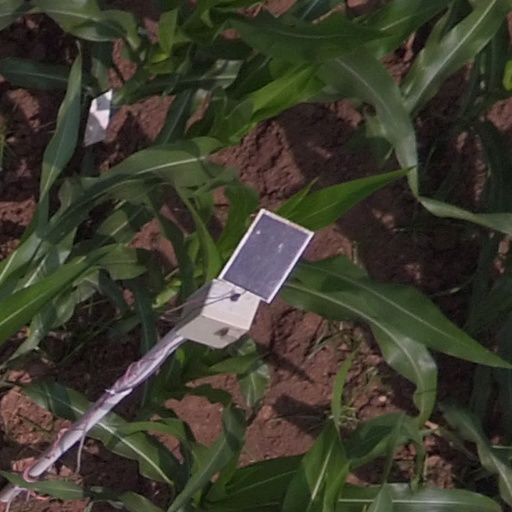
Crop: maize; corn